Négra Lock

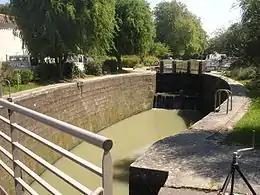

Négra Lock is a single chamber lock on the Canal du Midi near the village of Villefranche-de-Lauragais in Languedoc, France. There is a small chapel at the lock and also a small red-brick aqueduct which carries the canal over the Thésauque, a tributary of the Hers.